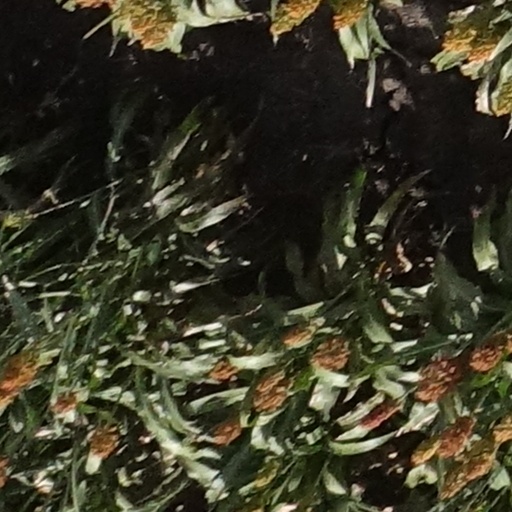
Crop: sorghum